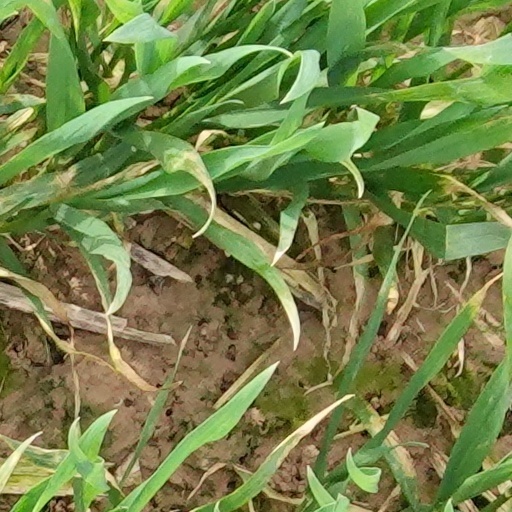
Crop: wheat